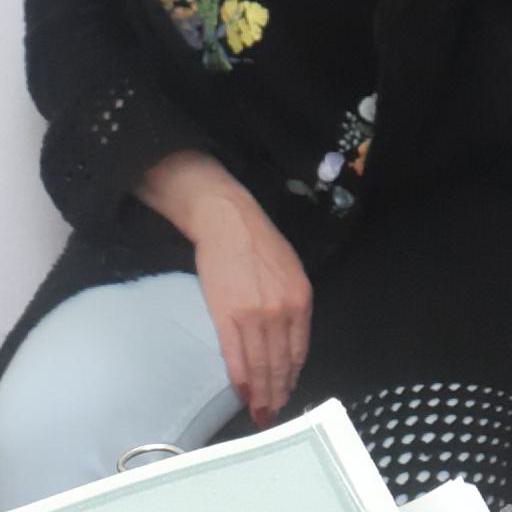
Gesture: no_gesture